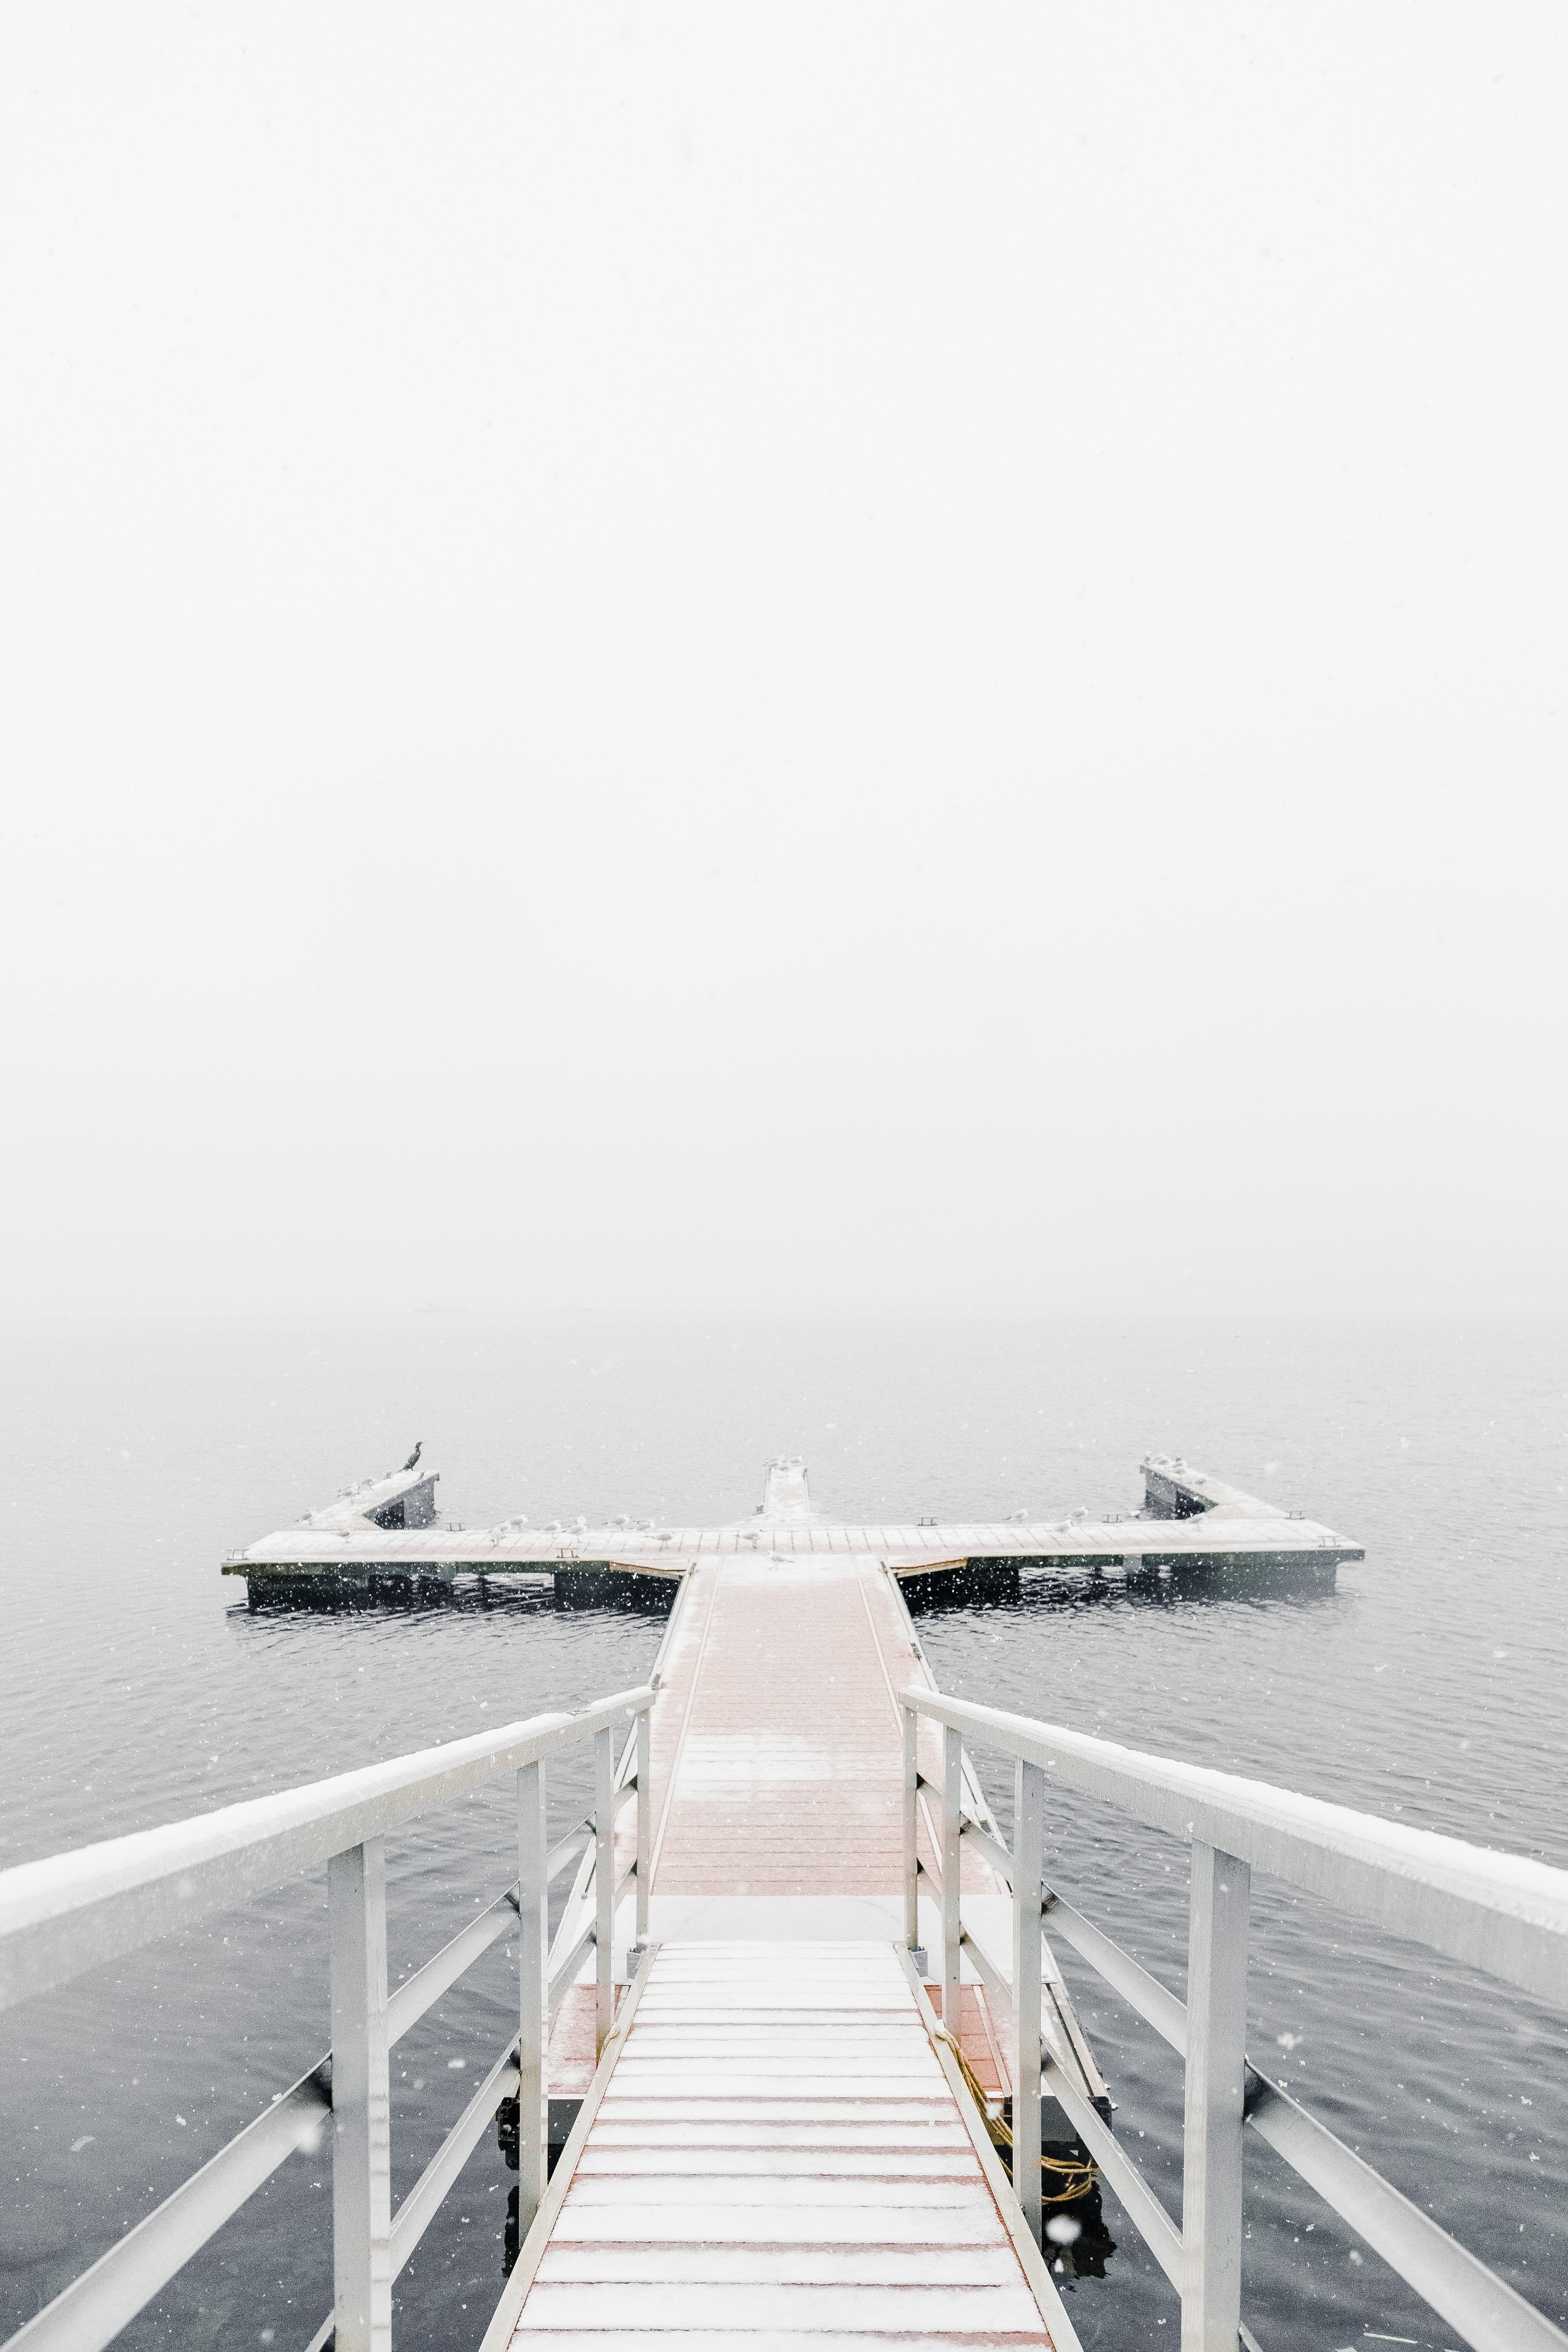
white, water, sea, sky, pier, atmospheric phenomenon, horizon, fixed link, calm, bridge, black and white, monochrome, ocean, photography, sound, dock, vacation, vehicle, boardwalk, coast, breakwater, walkway, nonbuilding structure, cloud, monochrome photography, boat, channel, tourism, style